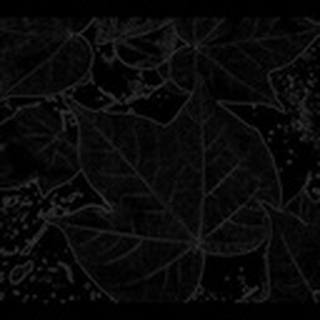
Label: healthy_cotton